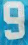
Number: 9